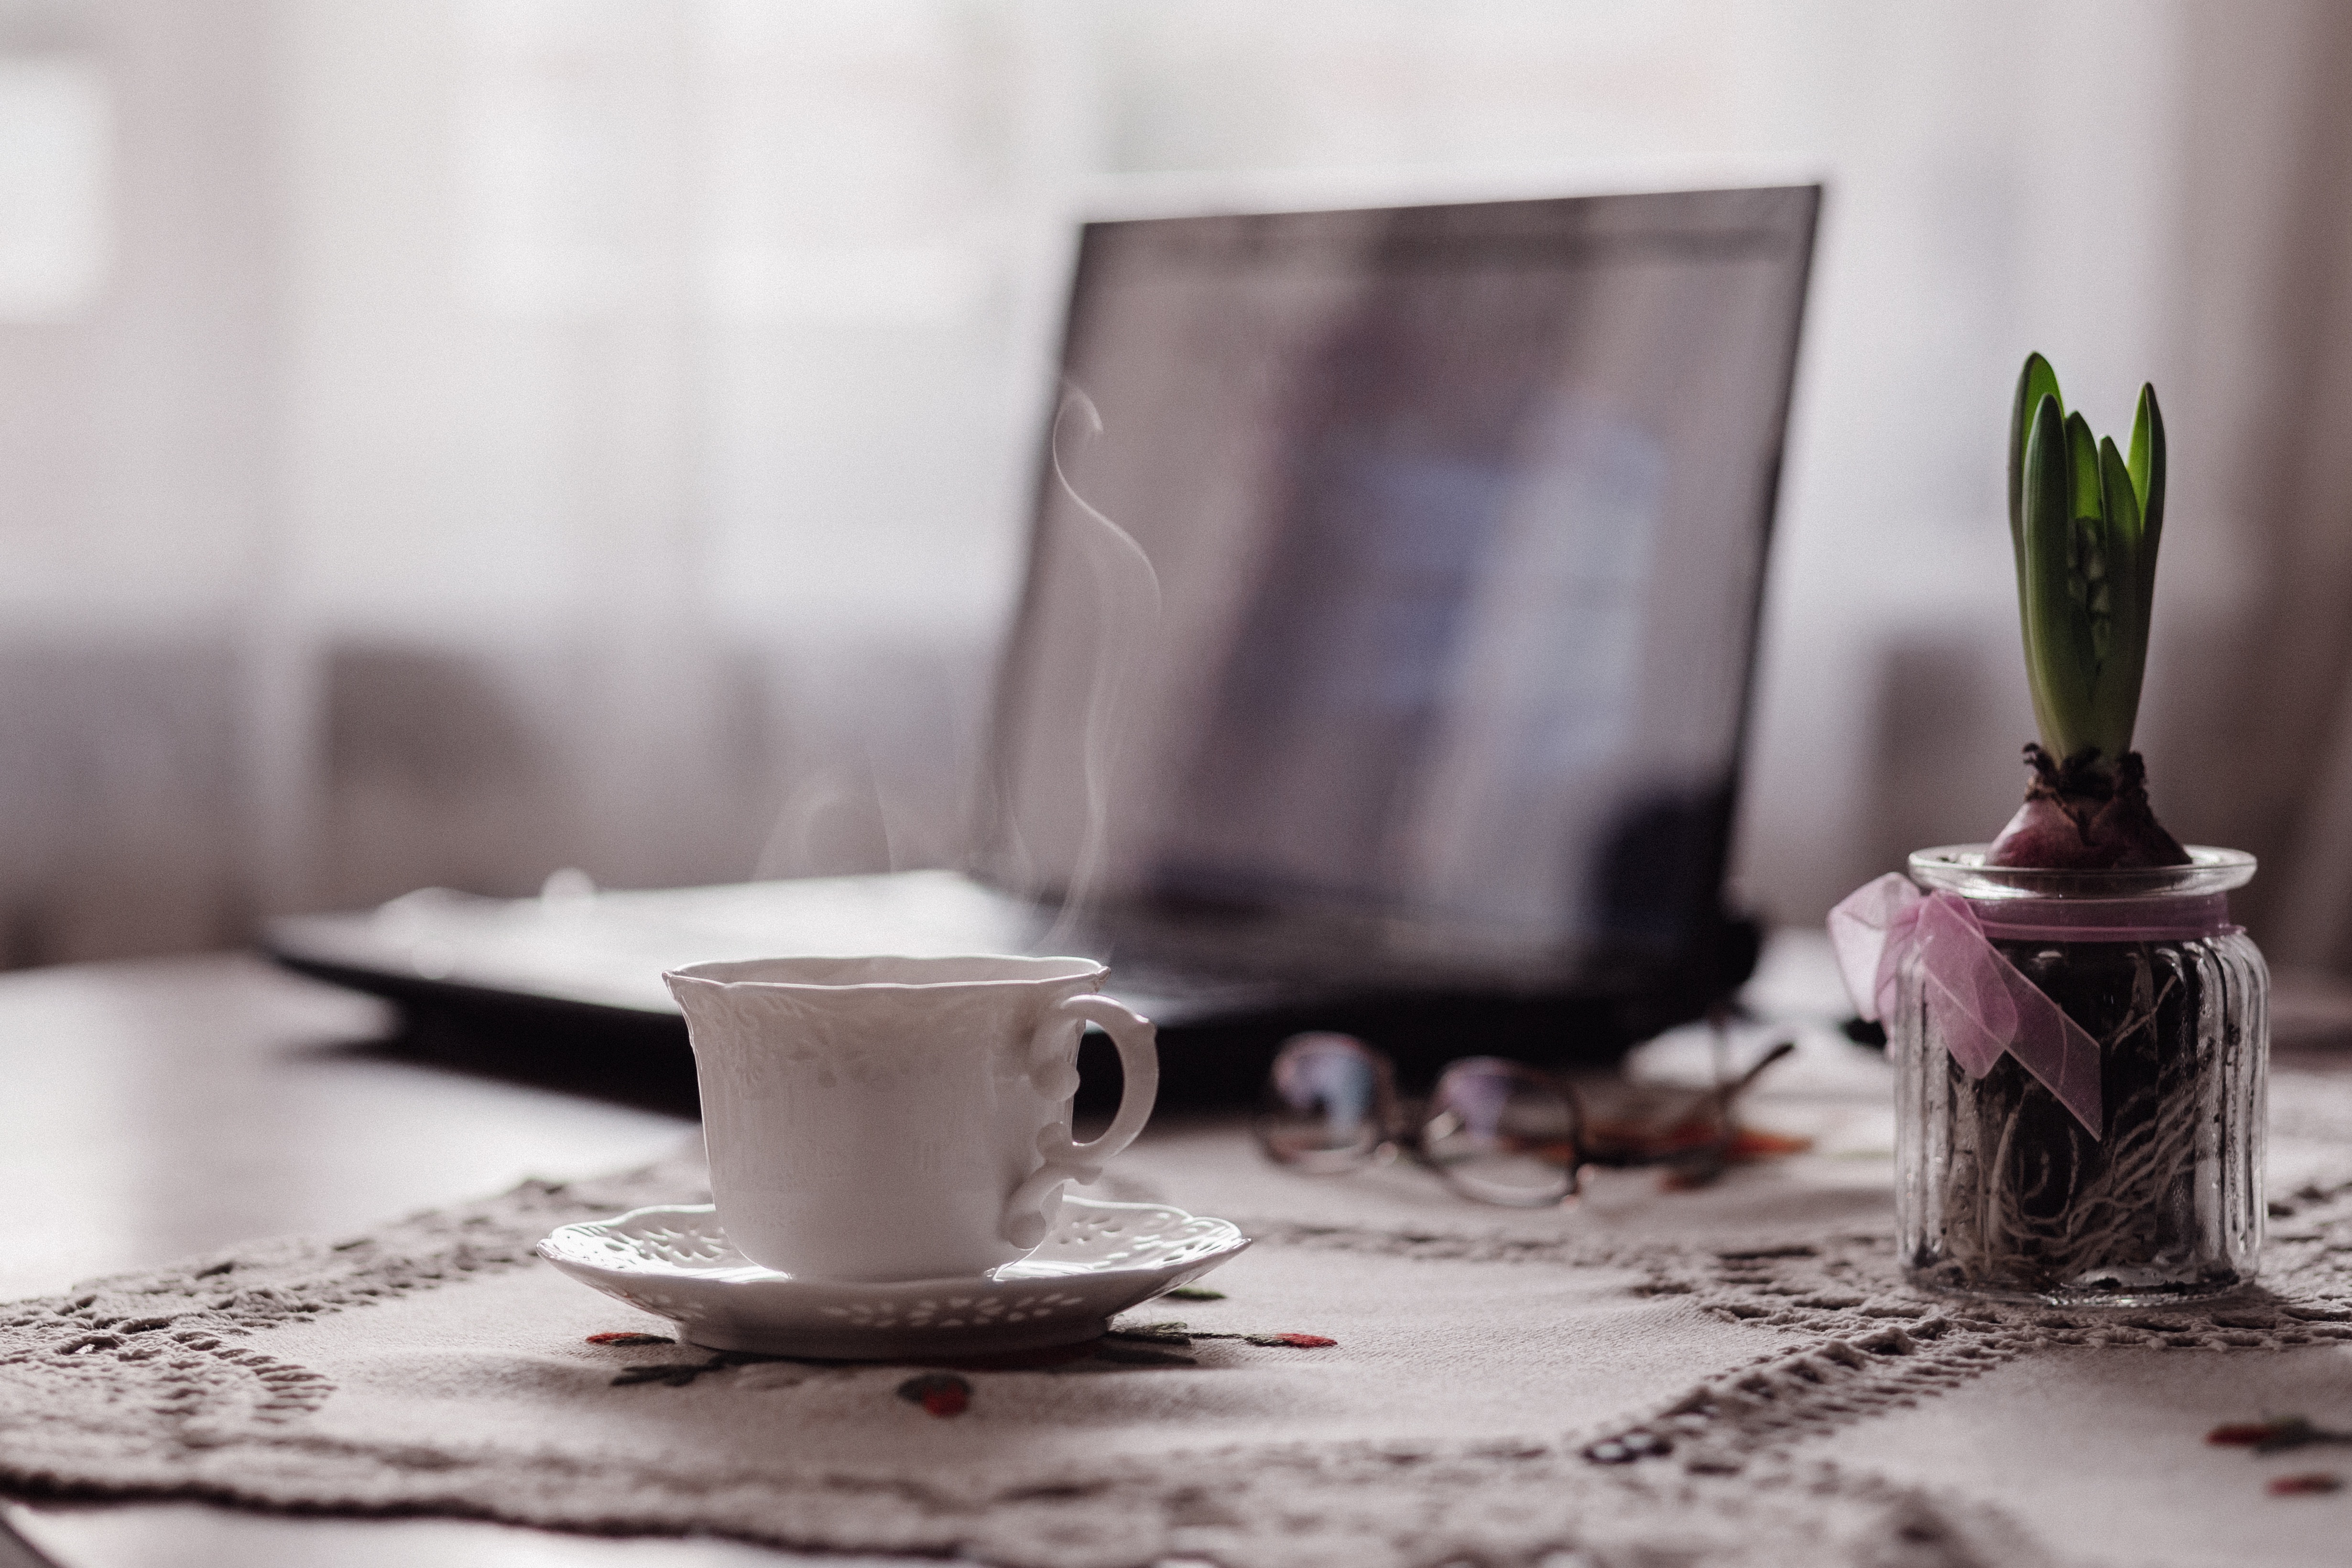
table, coffee, white, tea, flower, glass, jar, cup, ceramic, drink, lighting, art, design, hyacinth, still life photography